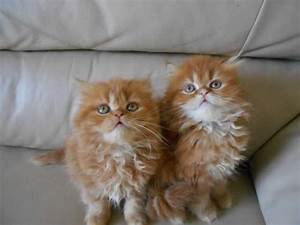
Label: cow